Fruits de mer (chocolate)

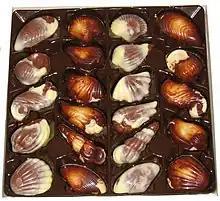
Fruits de mer pralines.

Fruits de mer is a type of Belgian chocolate pralines made of dark and milk chocolate with a nougat filling, in the form of various seafood: seahorses, venus clams, mussels, starfish and various sea snails. The pralines are sold in chocolate shops, in supermarkets, and as handmade products in "Konditorei" shops.